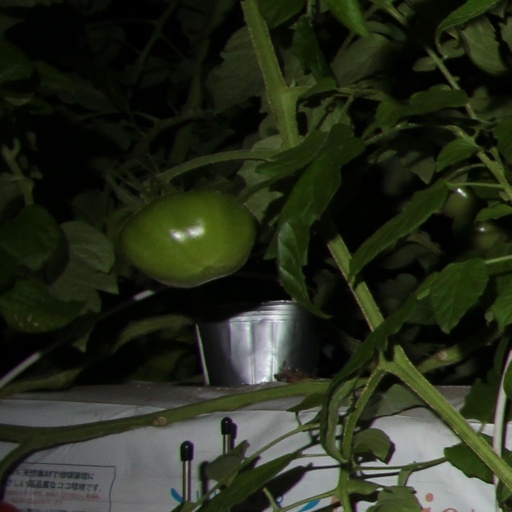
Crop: tomato